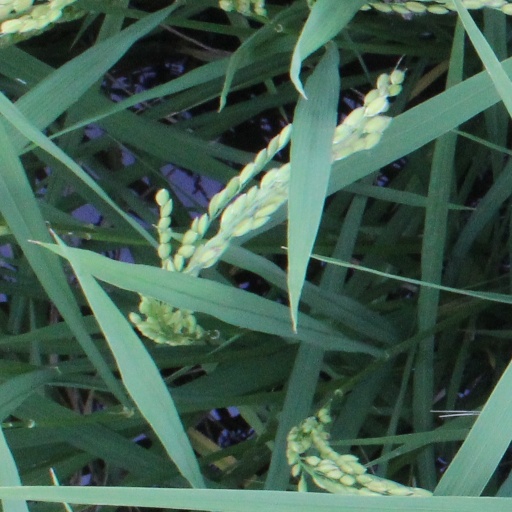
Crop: rice